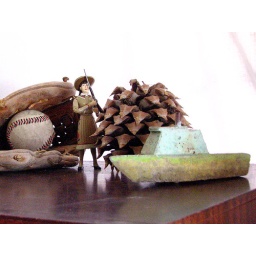
Guarding the front door at our house (abely backed up by Mr. Lincoln)